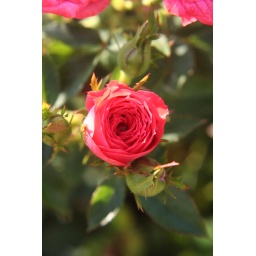
Miniature rose &amp;quot;saved&amp;quot; from the house I grew up in-Flowers and plants in my southern Illinois garden.